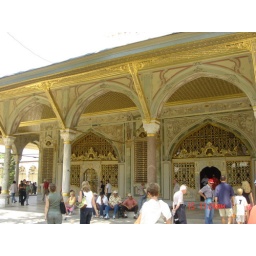
golden building with marble columns in Topkapi Palace Museum